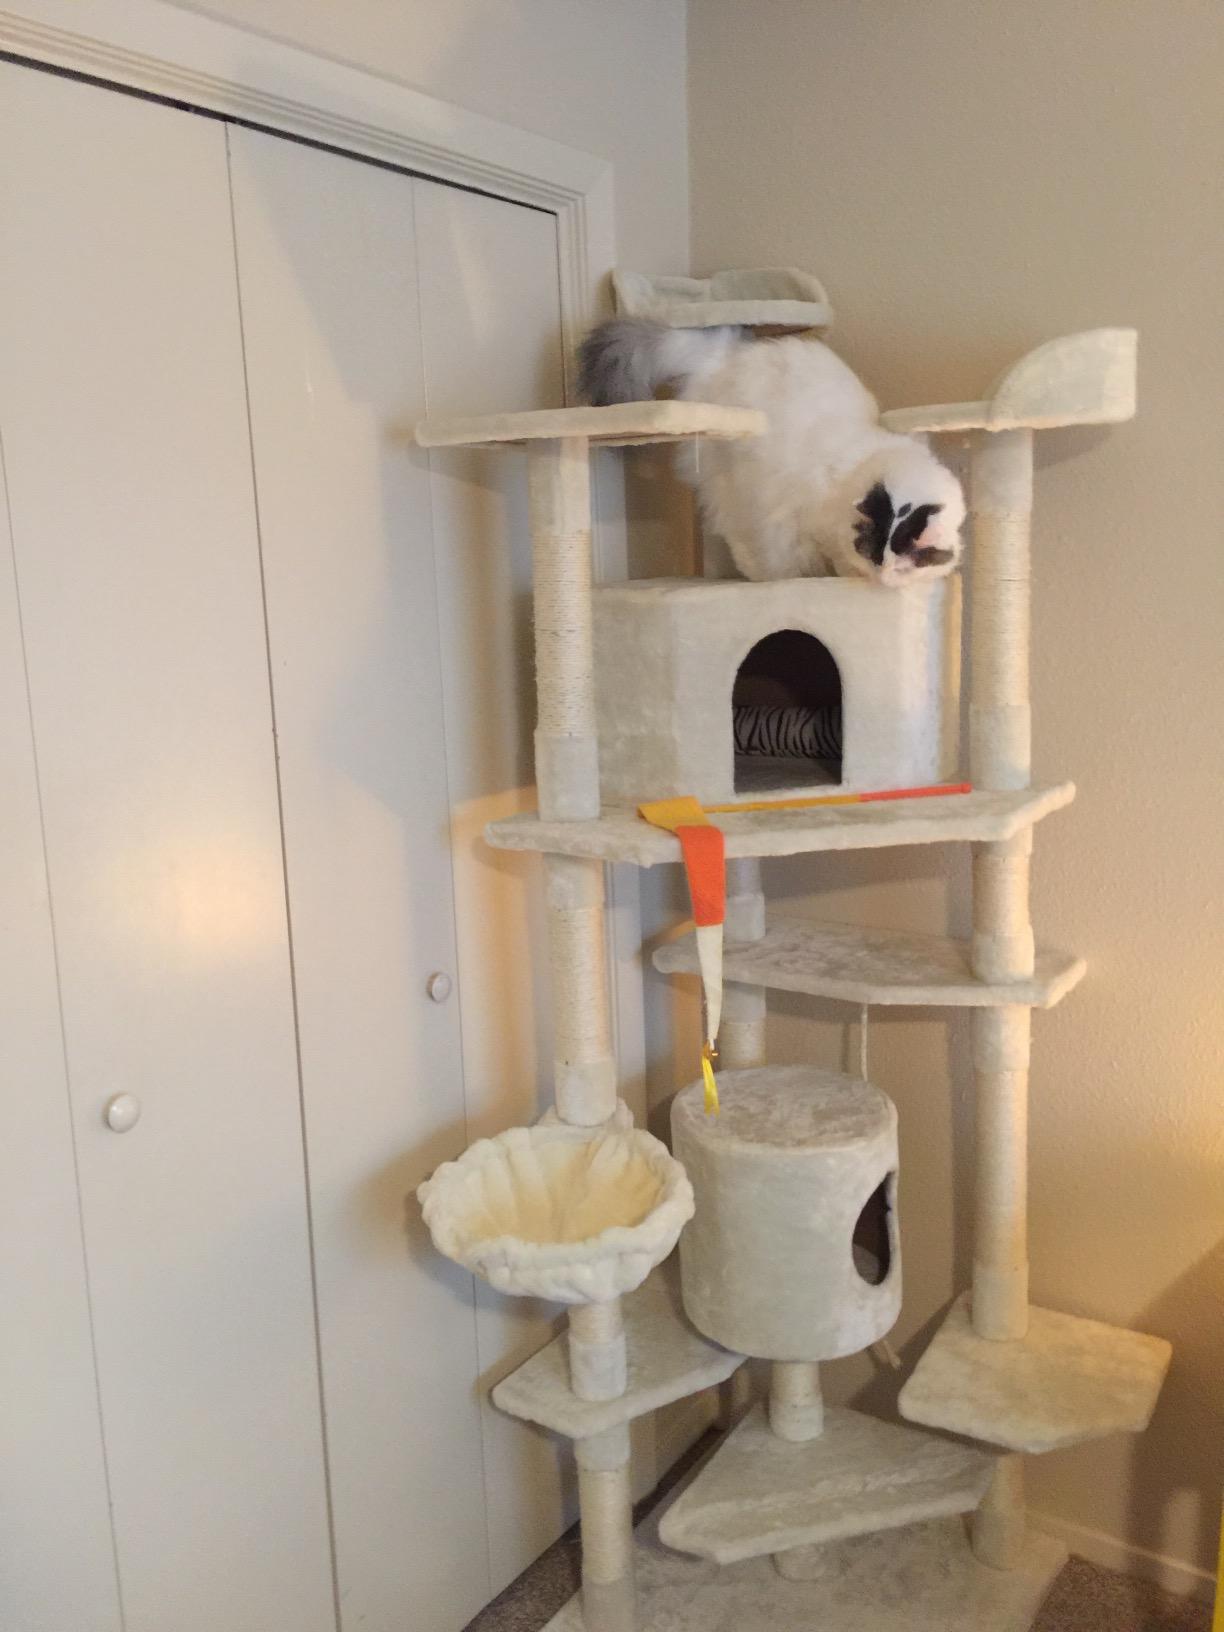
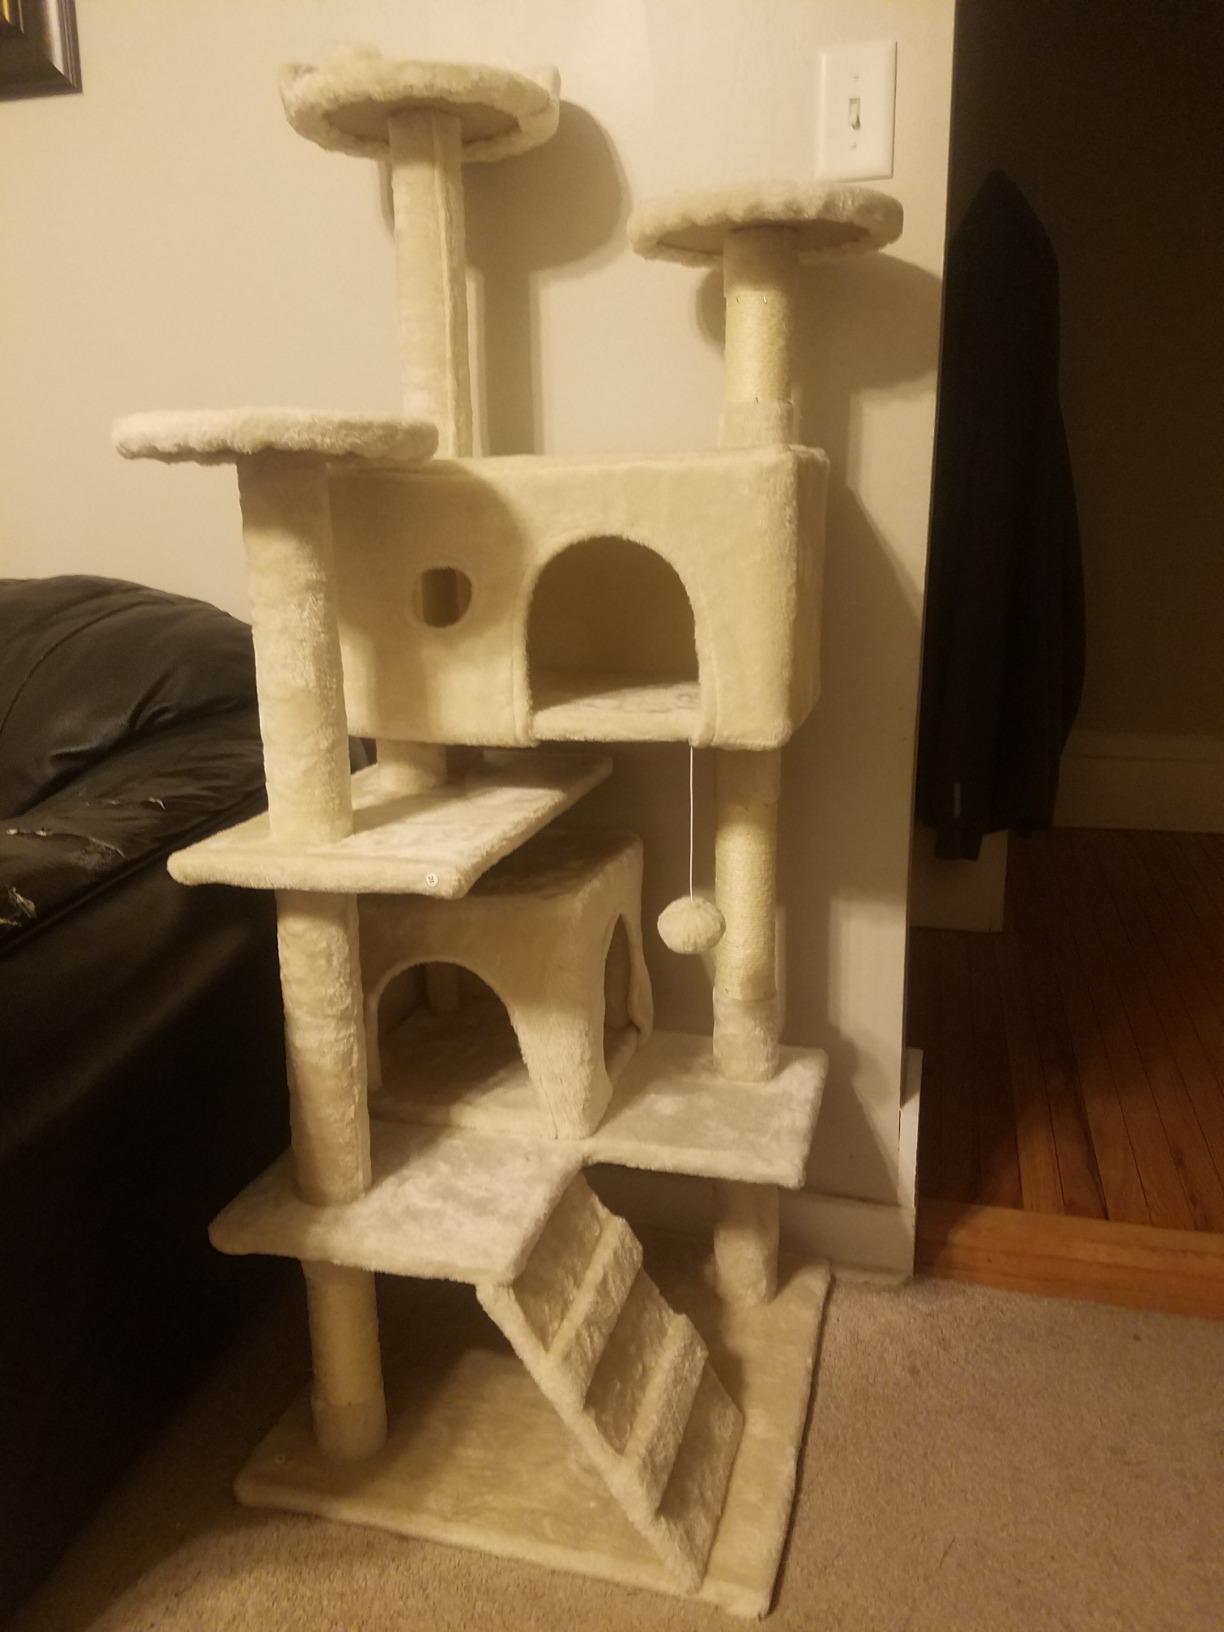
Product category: items_cat tree
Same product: no